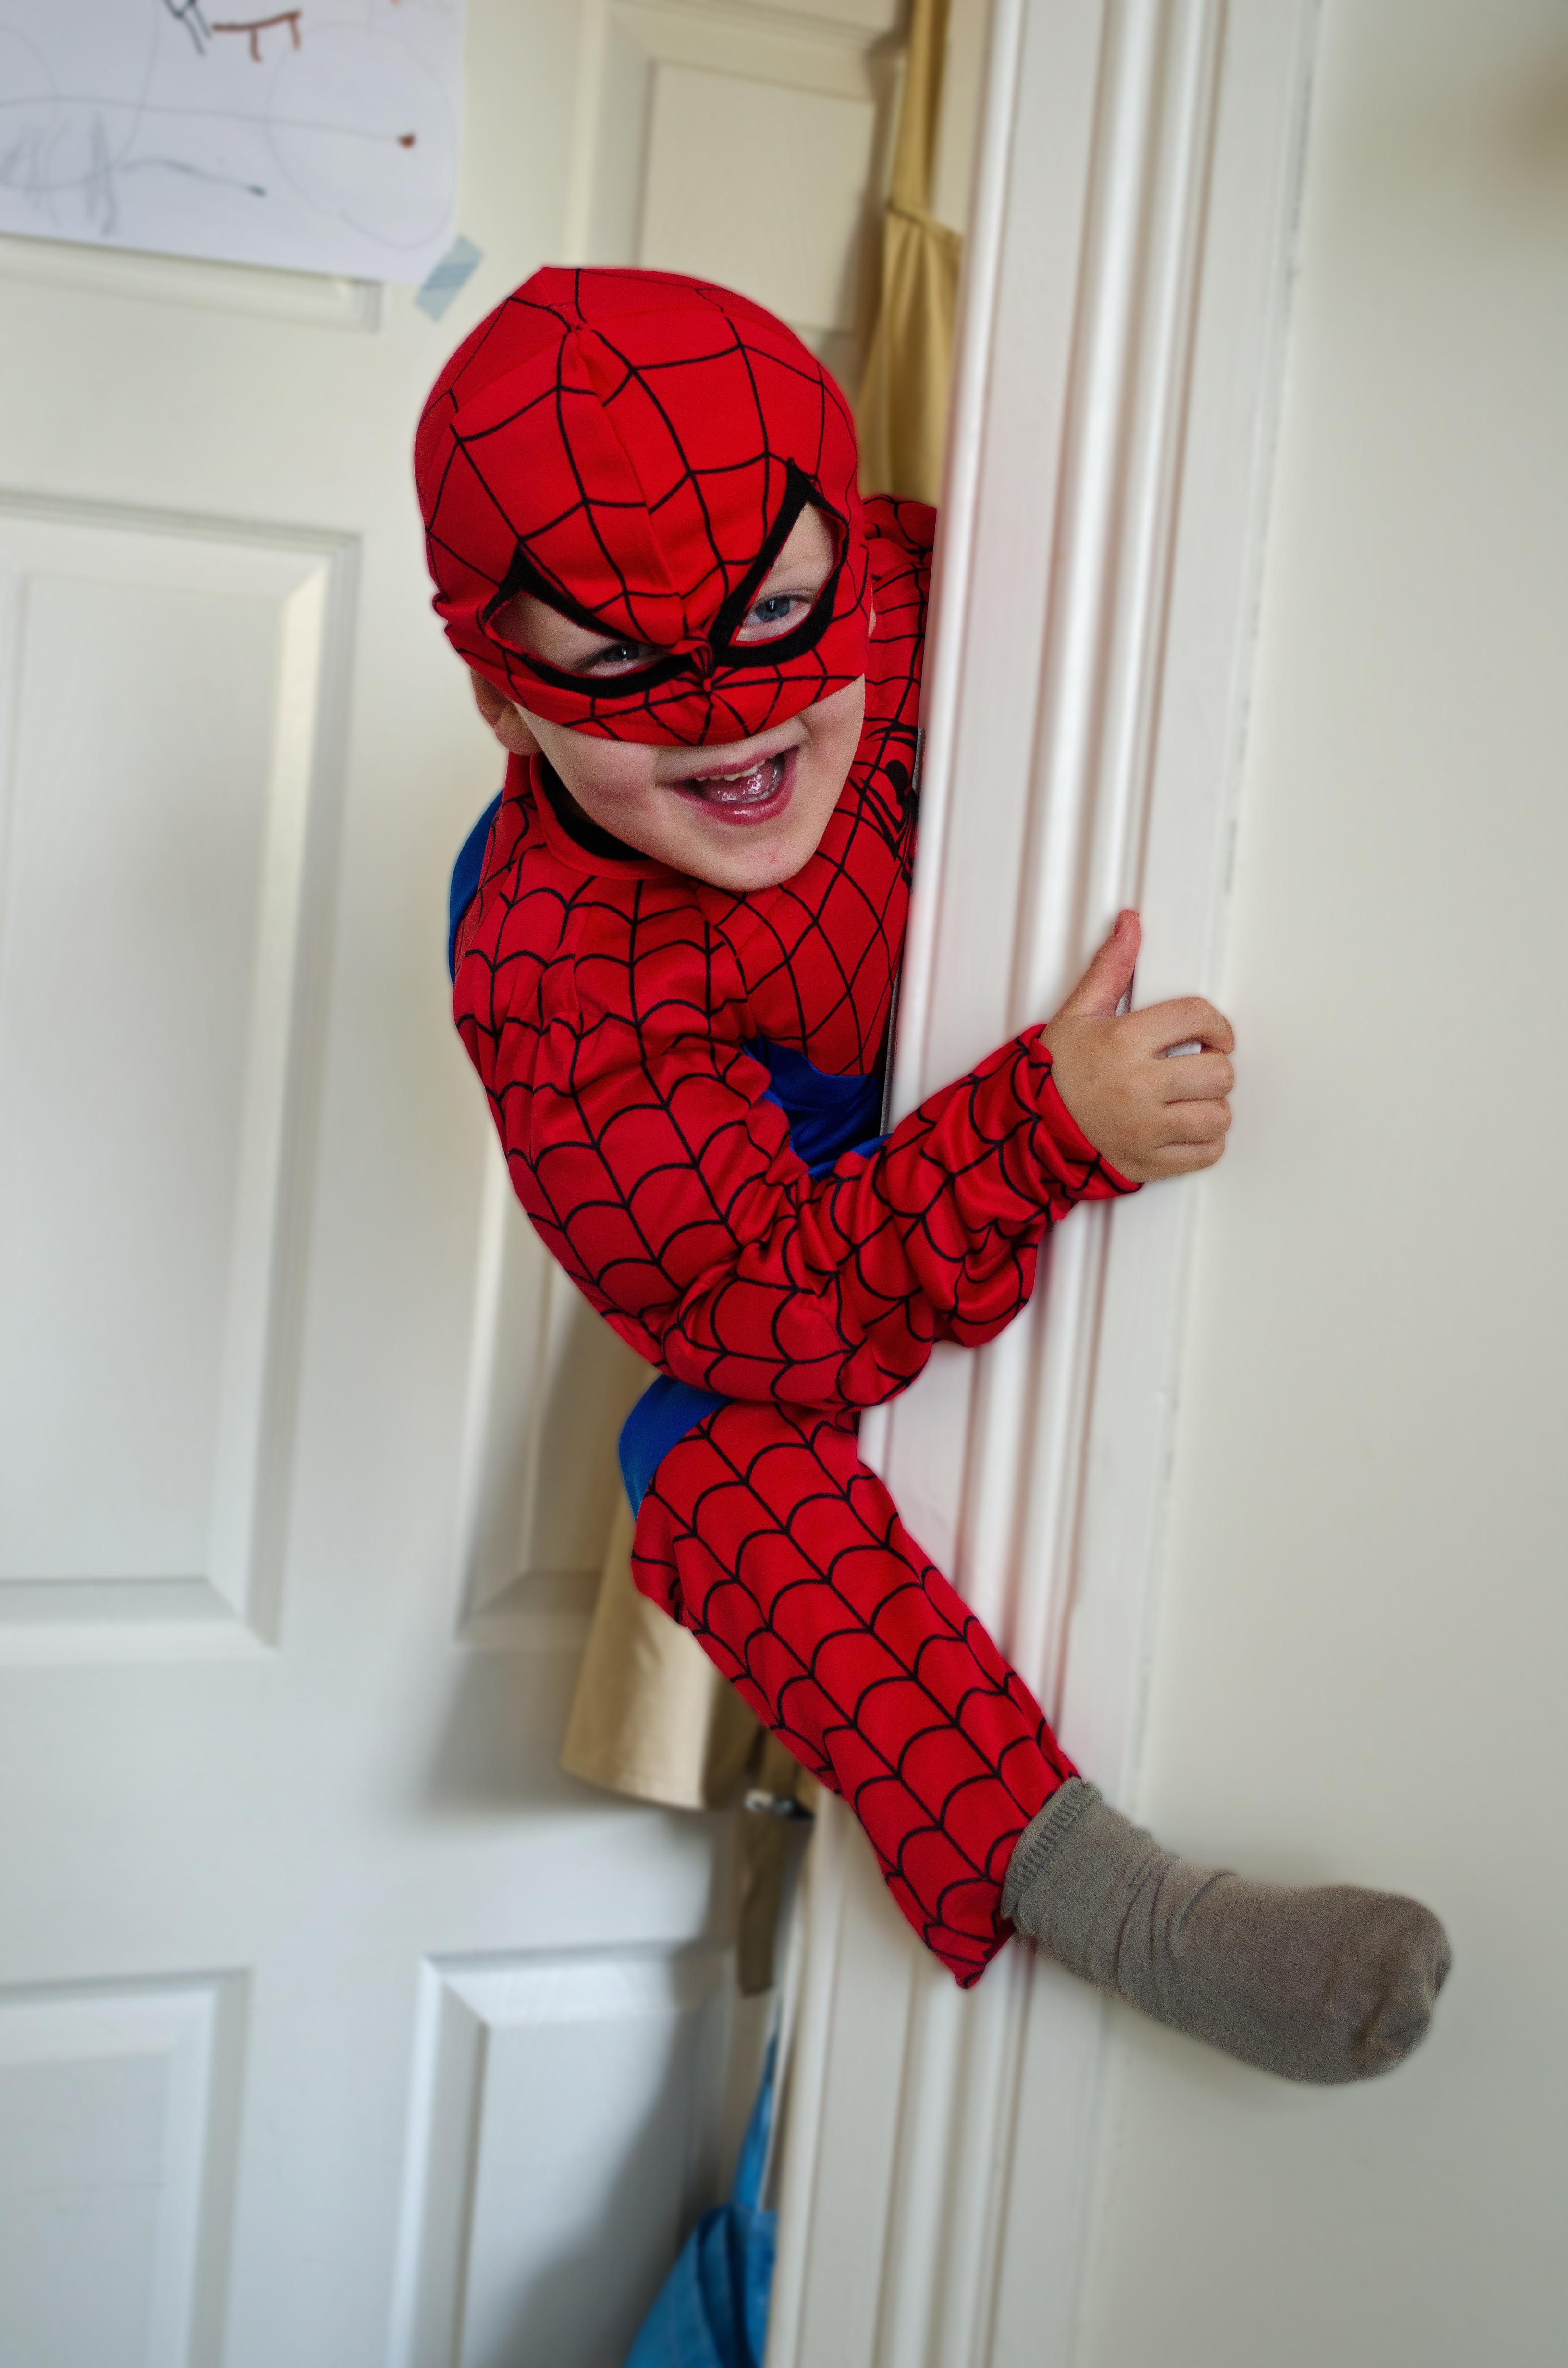
people, game, boy, wall, red, child, climbing, clothing, toy, spider, textile, art, mask, dress, happy, seasons, little, funny, fantasy, costume, comics, hero, spiderman, stuffed toy